Pamplona City Transport

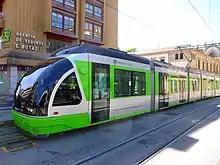
(Vitoria Tram) was an inspiration for

The (Pamplona tram project) was a project run between 2005 and 2008, involving the creation of up to three tram lines in the city of Iruña/Pamplona.